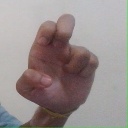
अक्षर: अ